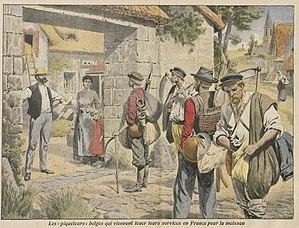
«Les piqueteurs belges qui viennent louer leurs services en France pour la moisson», Gravure, 18x23, parue dans Le Petit journal Supplément illustré, n°919, 28juin 1908, Bibliothèque nationale de France
D'aucuns considèrent que l'on ne peut parler d'immigration en France, et donc en faire l'histoire, qu'à partir de la fin du XIXᵉ siècle ou du début du XXᵉ siècle : en effet, la notion d'étranger n'a commencé à être assimilée à une différence de nationalité que progressivement au cours du XIXᵉ siècle ; avant, du fait de la faiblesse des moyens de transport, pour être un étranger il suffisait de venir d'une ville ou village jugé éloigné, c'est-à-dire parfois à quelques dizaines de kilomètres. D'autant que, même si le territoire correspondant à l'actuelle France a toujours accueilli de nombreuses migrations, notamment celtiques et germaniques, il n'y eut pas de mouvement migratoire significatif entre 650 et 1850 en France, à l'exception de quelques peuplements bretons en Armorique et anglo-scandinave en Normandie.